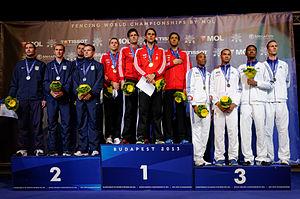
De gauche à droite, l'Ukraine, la Hongrie et la France sur le podium de l'épée masculine par équipes aux championnats du monde d'escrime 2013 au Syma Hall à Budapest, le 11 août 2013.